Loud music

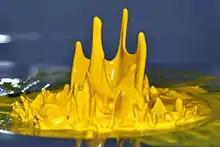
Yellow paint on a piece of film wrap over a bass speaker playing very loud music.

In many settings, loud music is not tolerated by property owners, and may be grounds for certain civil actions, such as eviction from rented property.